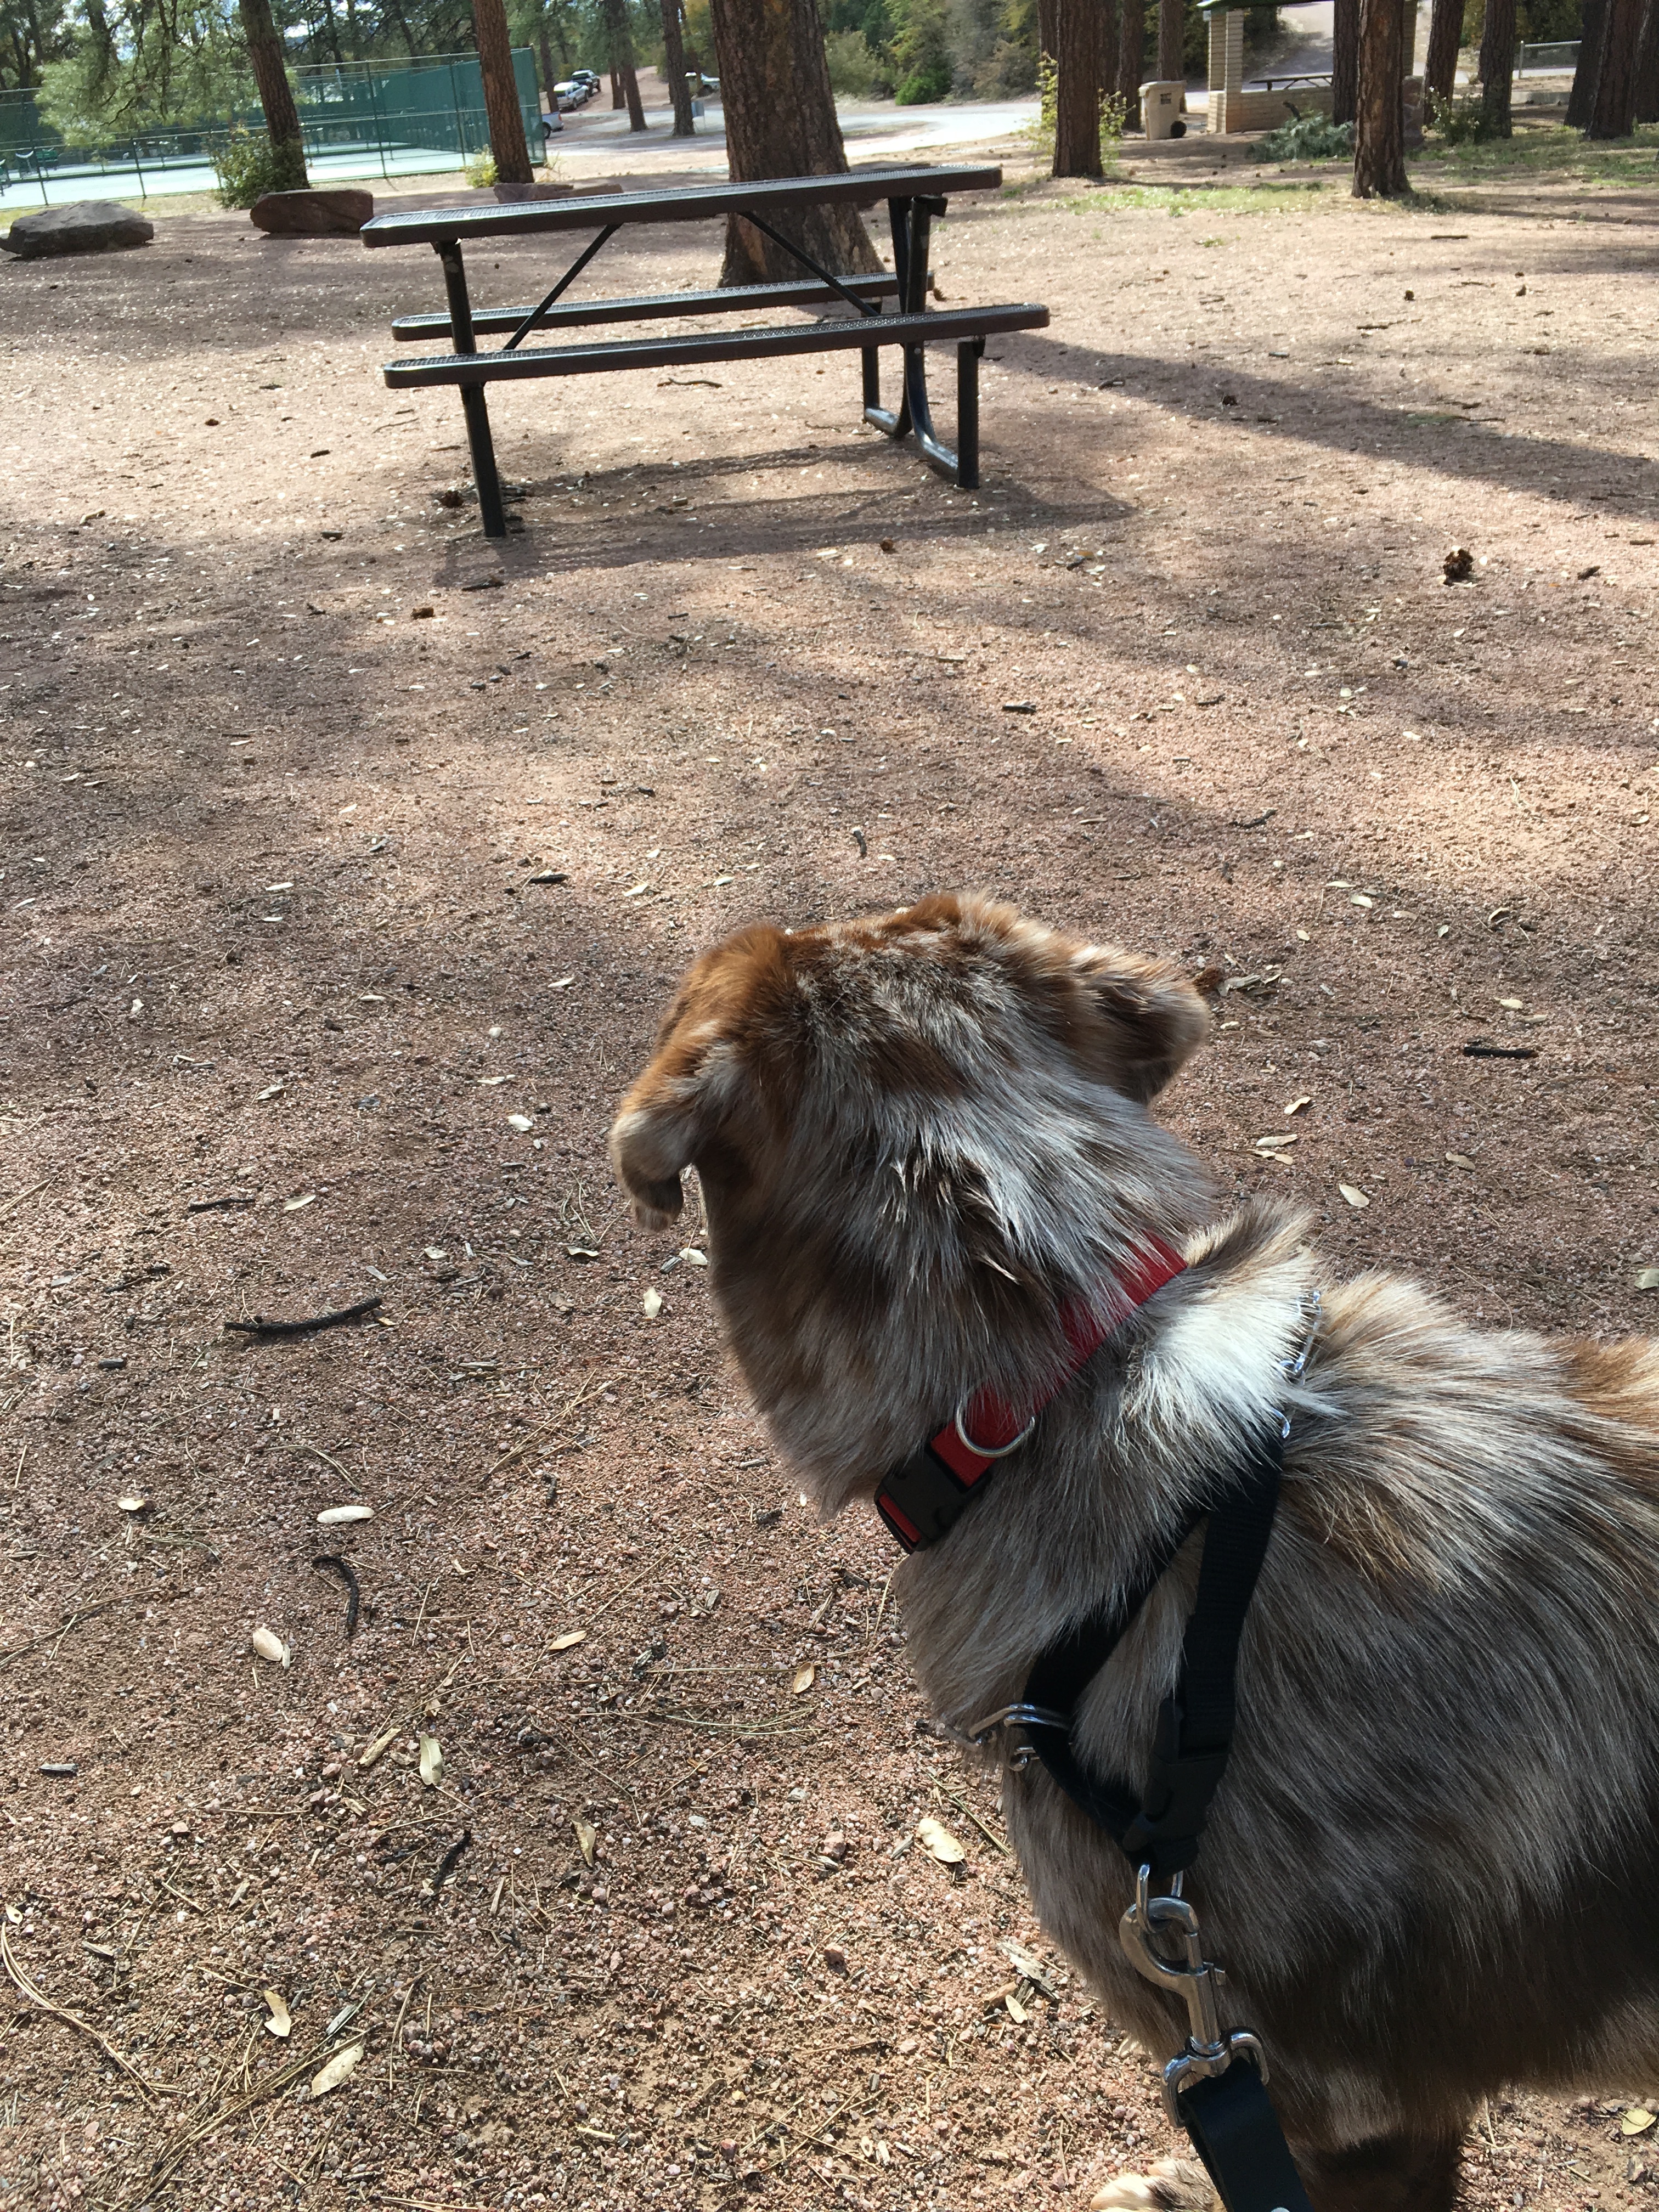
goat, zoo, mammal, goats